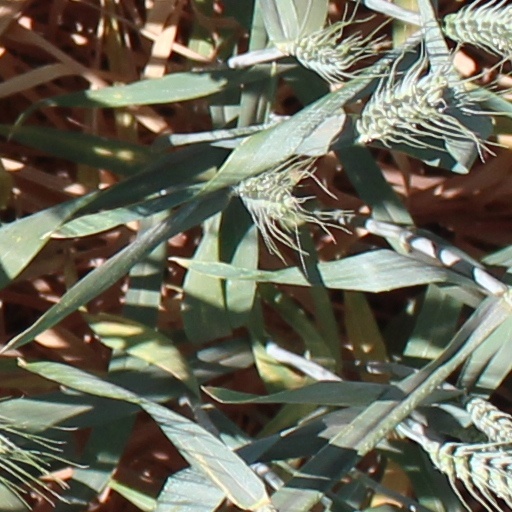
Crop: wheat